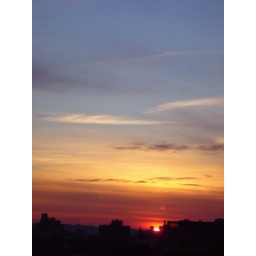
Sunset over Brooklyn as seen from my home office window.